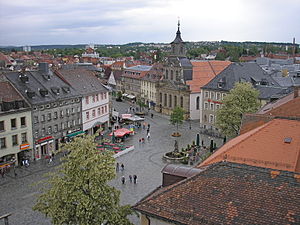
Bayreuth
Bayreuth er en tysk by i Oberfranken ved Nürnberg. Byen har ca. 75.000 indbyggere, og den er verdenskendt for de store årlige Wagner-festspil.